Carnival

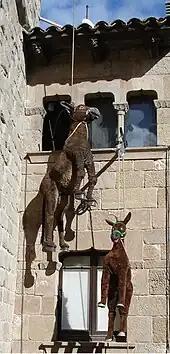
Donkeys of Solsona, Catalonia, Spain, hung in the tower bell

Carnival is Carnaval in Portugal, celebrated throughout the country, most famously in Ovar, Sesimbra, Madeira, Loulé, Nazaré, Mealhada, and Torres Vedras. Carnaval in Podence and Lazarim incorporates pagan traditions such as the careto, while the Torres Vedras celebration is probably the most typical.